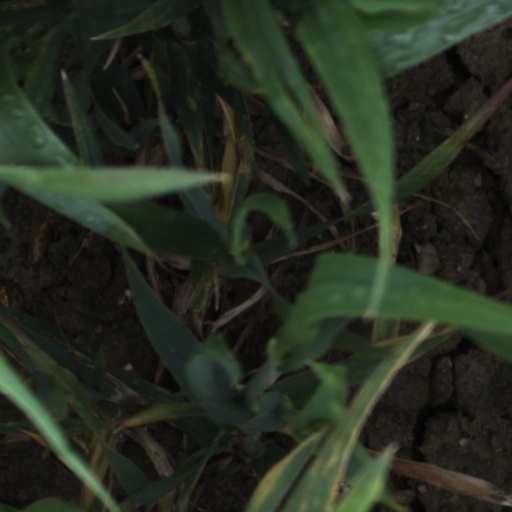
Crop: wheat